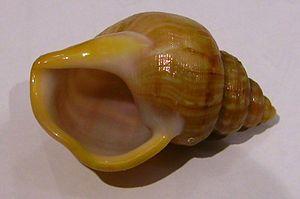
Les Struthiolariidae sont une famille de mollusques gastéropodes de l'ordre des Littorinimorpha.